Supernova

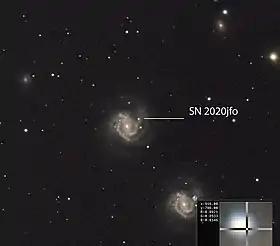
Messier 61 with supernova SN2020jfo, taken by an amateur astronomer in 2020

Within a few seconds of the collapse process, a substantial fraction of the matter in the white dwarf undergoes nuclear fusion, releasing enough energy (1–) to unbind the star in a supernova. An outwardly expanding shock wave is generated, with matter reaching velocities on the order of 5,000–20,000 km/s, or roughly 3% of the speed of light. There is also a significant increase in luminosity, reaching an absolute magnitude of −19.3 (or 5 billion times brighter than the Sun), with little variation.